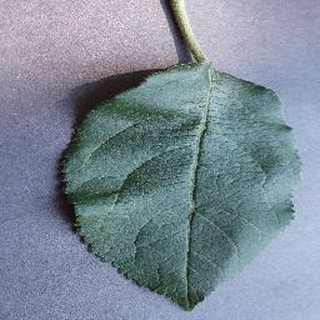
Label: healthy_apple